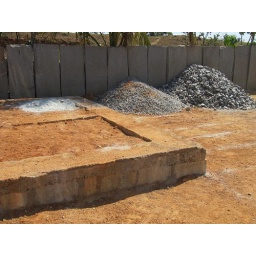
Vantur-Rameswara: Some gathered building materials can be seen against the wall